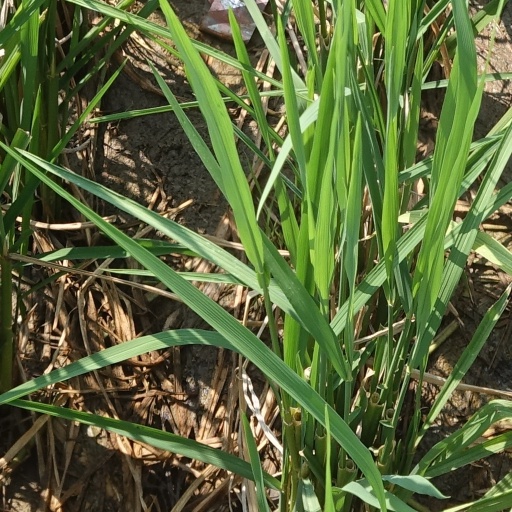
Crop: rice